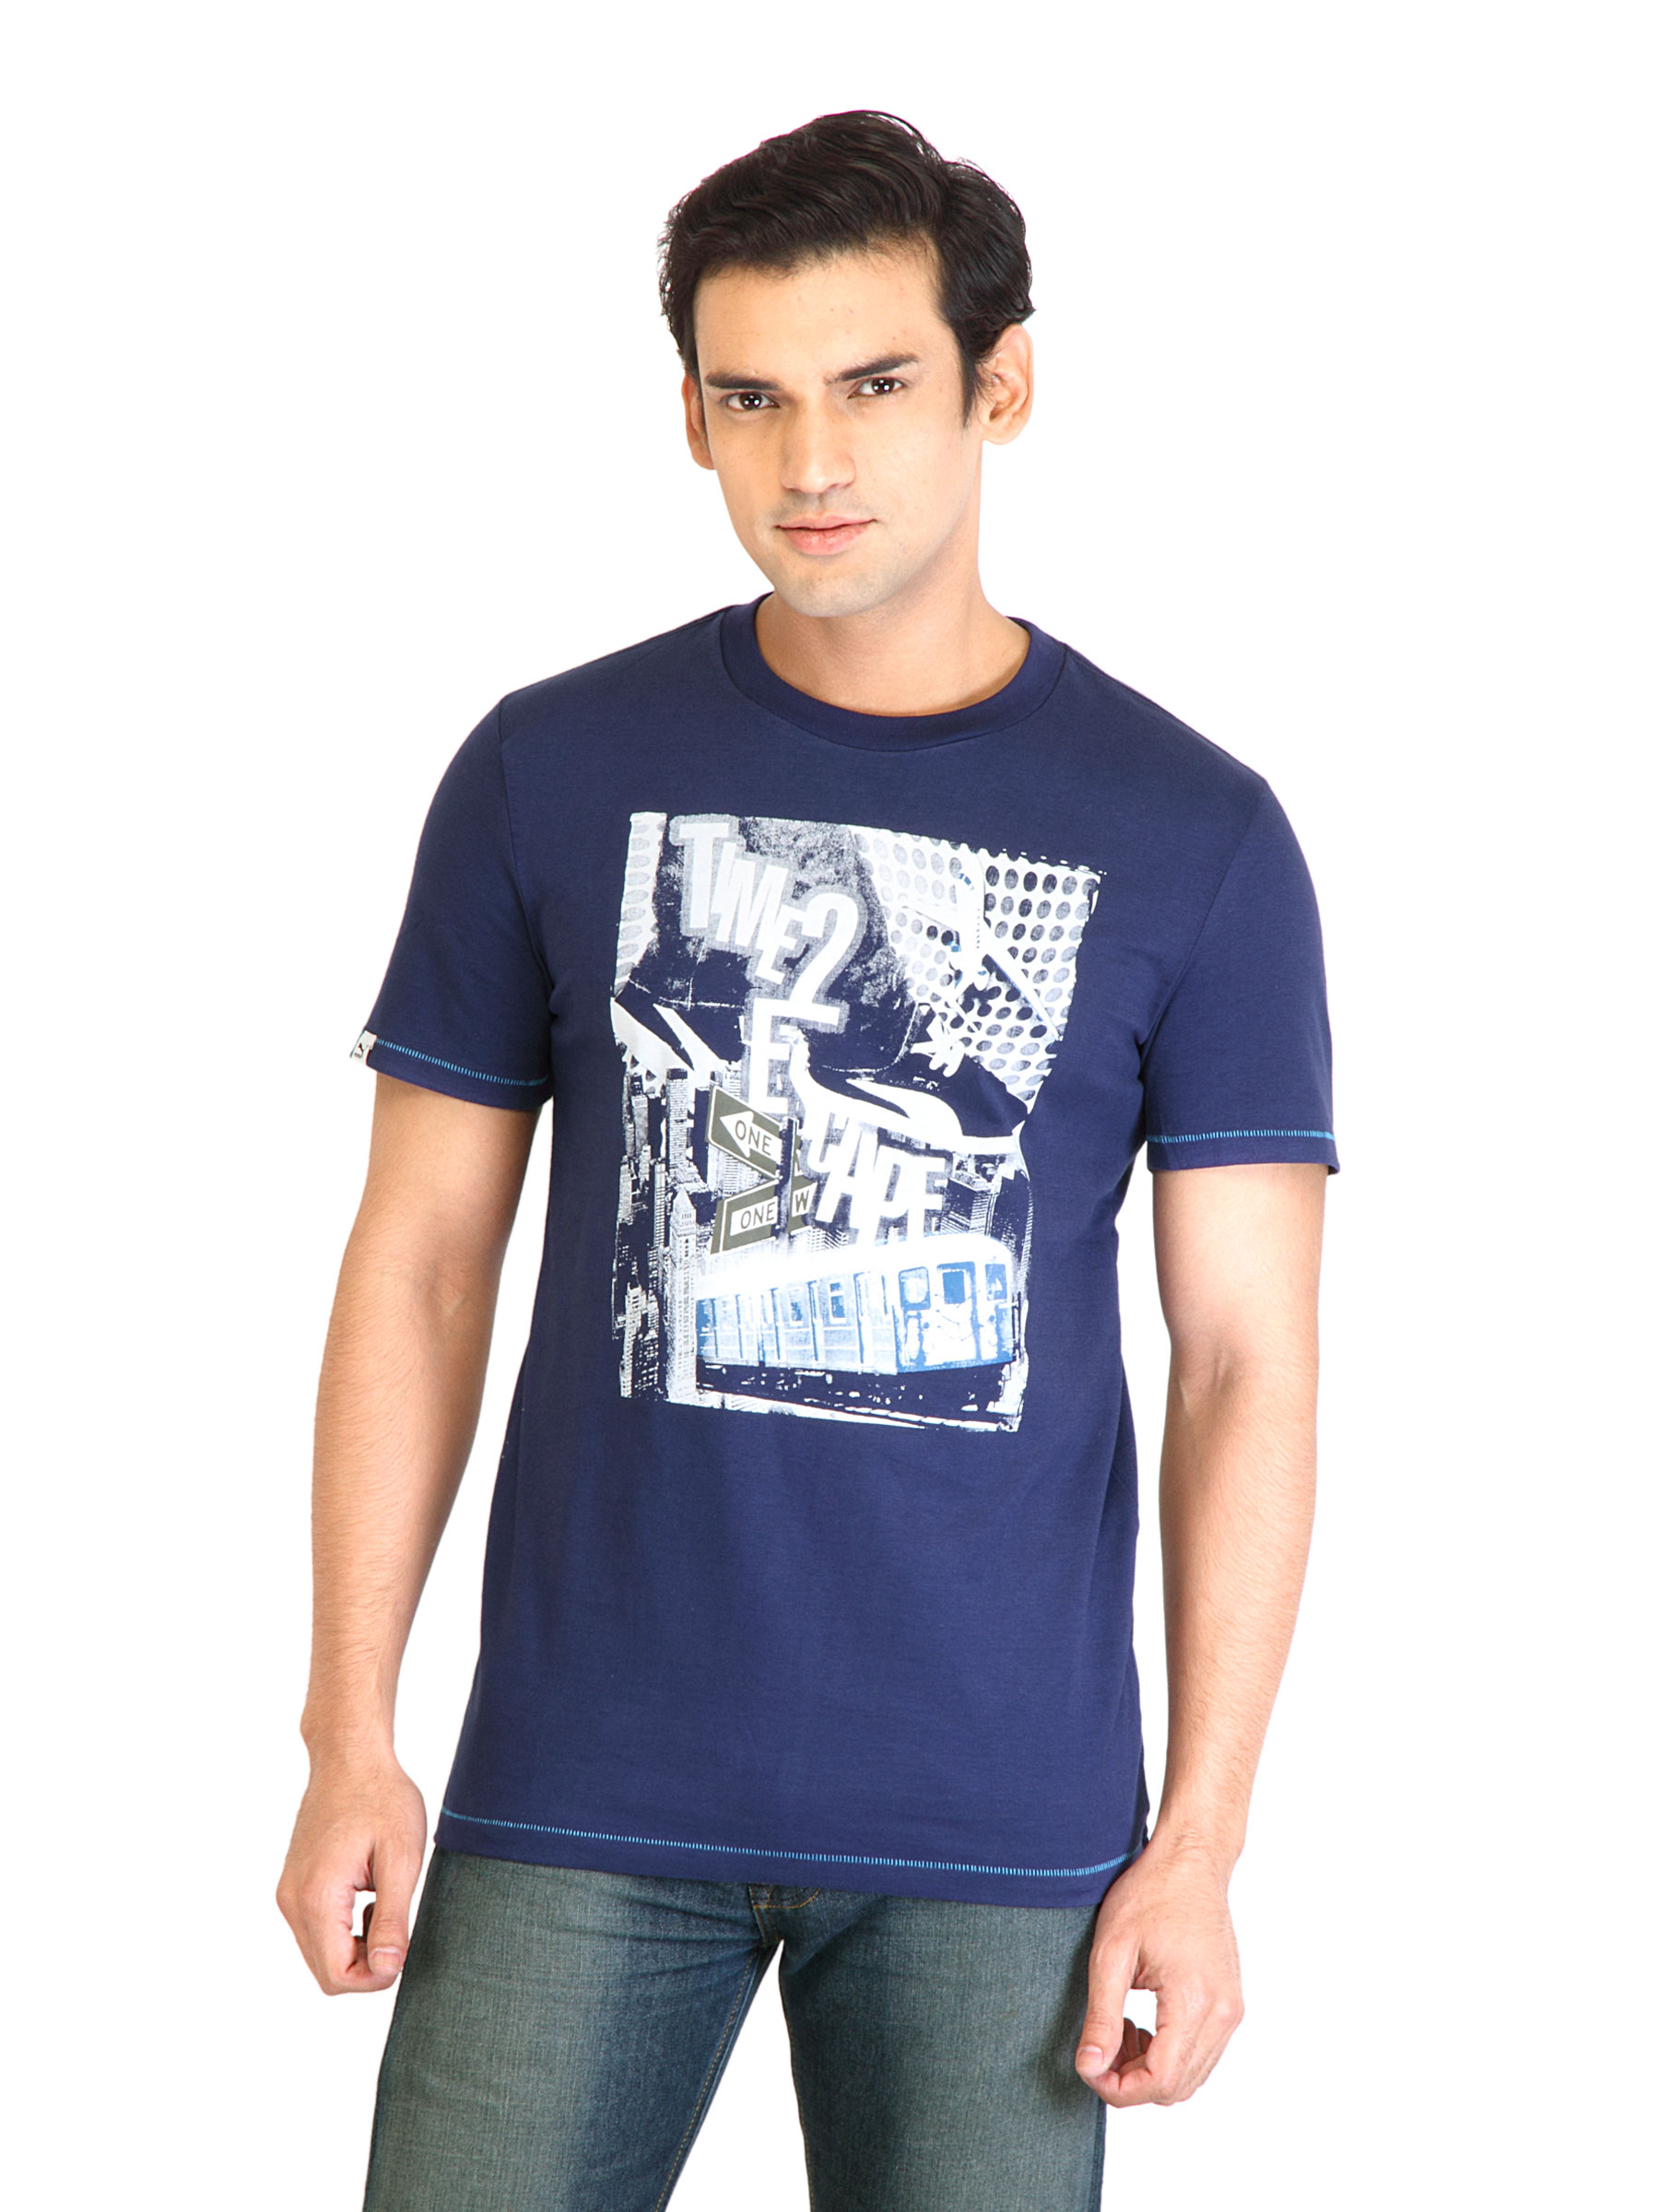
Puma Men Graphic Navy Blue TShirt
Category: Apparel / Topwear / Tshirts
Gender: Men
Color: Navy Blue
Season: Fall 2011
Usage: Casual